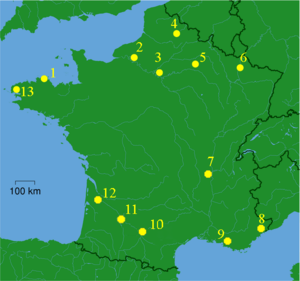
Carte des lieux visités dans l'album Le Tour de Gaule d'Astérix créée à partir de File:Reims dot.png de en:User:Lupin Les lieux sont parfois situés (très) approximativement.
Le Tour de Gaule d’Astérix est le cinquième album de bande dessinée de la série de René Goscinny et Albert Uderzo Astérix, prépublié dans Pilote du nᵒ 172 au nᵒ 213 et publié en album en 1965. Cet album, tiré originellement à 60 000 exemplaires, raconte l’histoire d’Astérix et Obélix qui font le tour de plusieurs villes de Gaule.